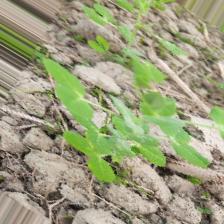
Label: Powdery Mildew